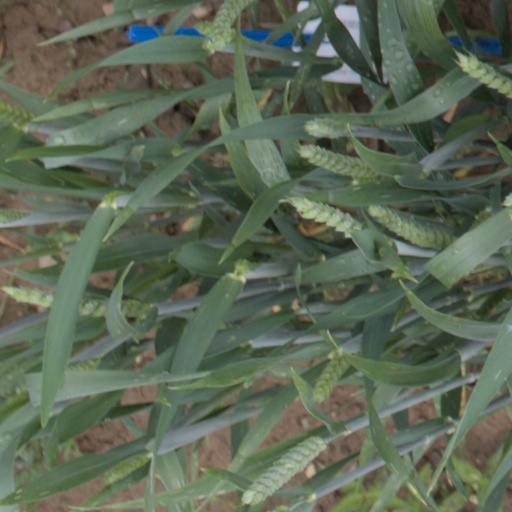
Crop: wheat